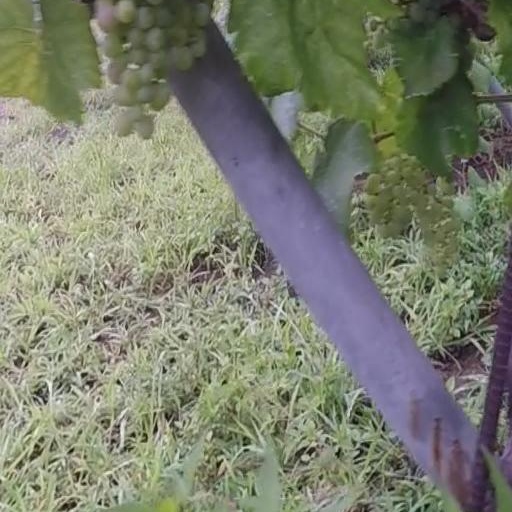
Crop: grape